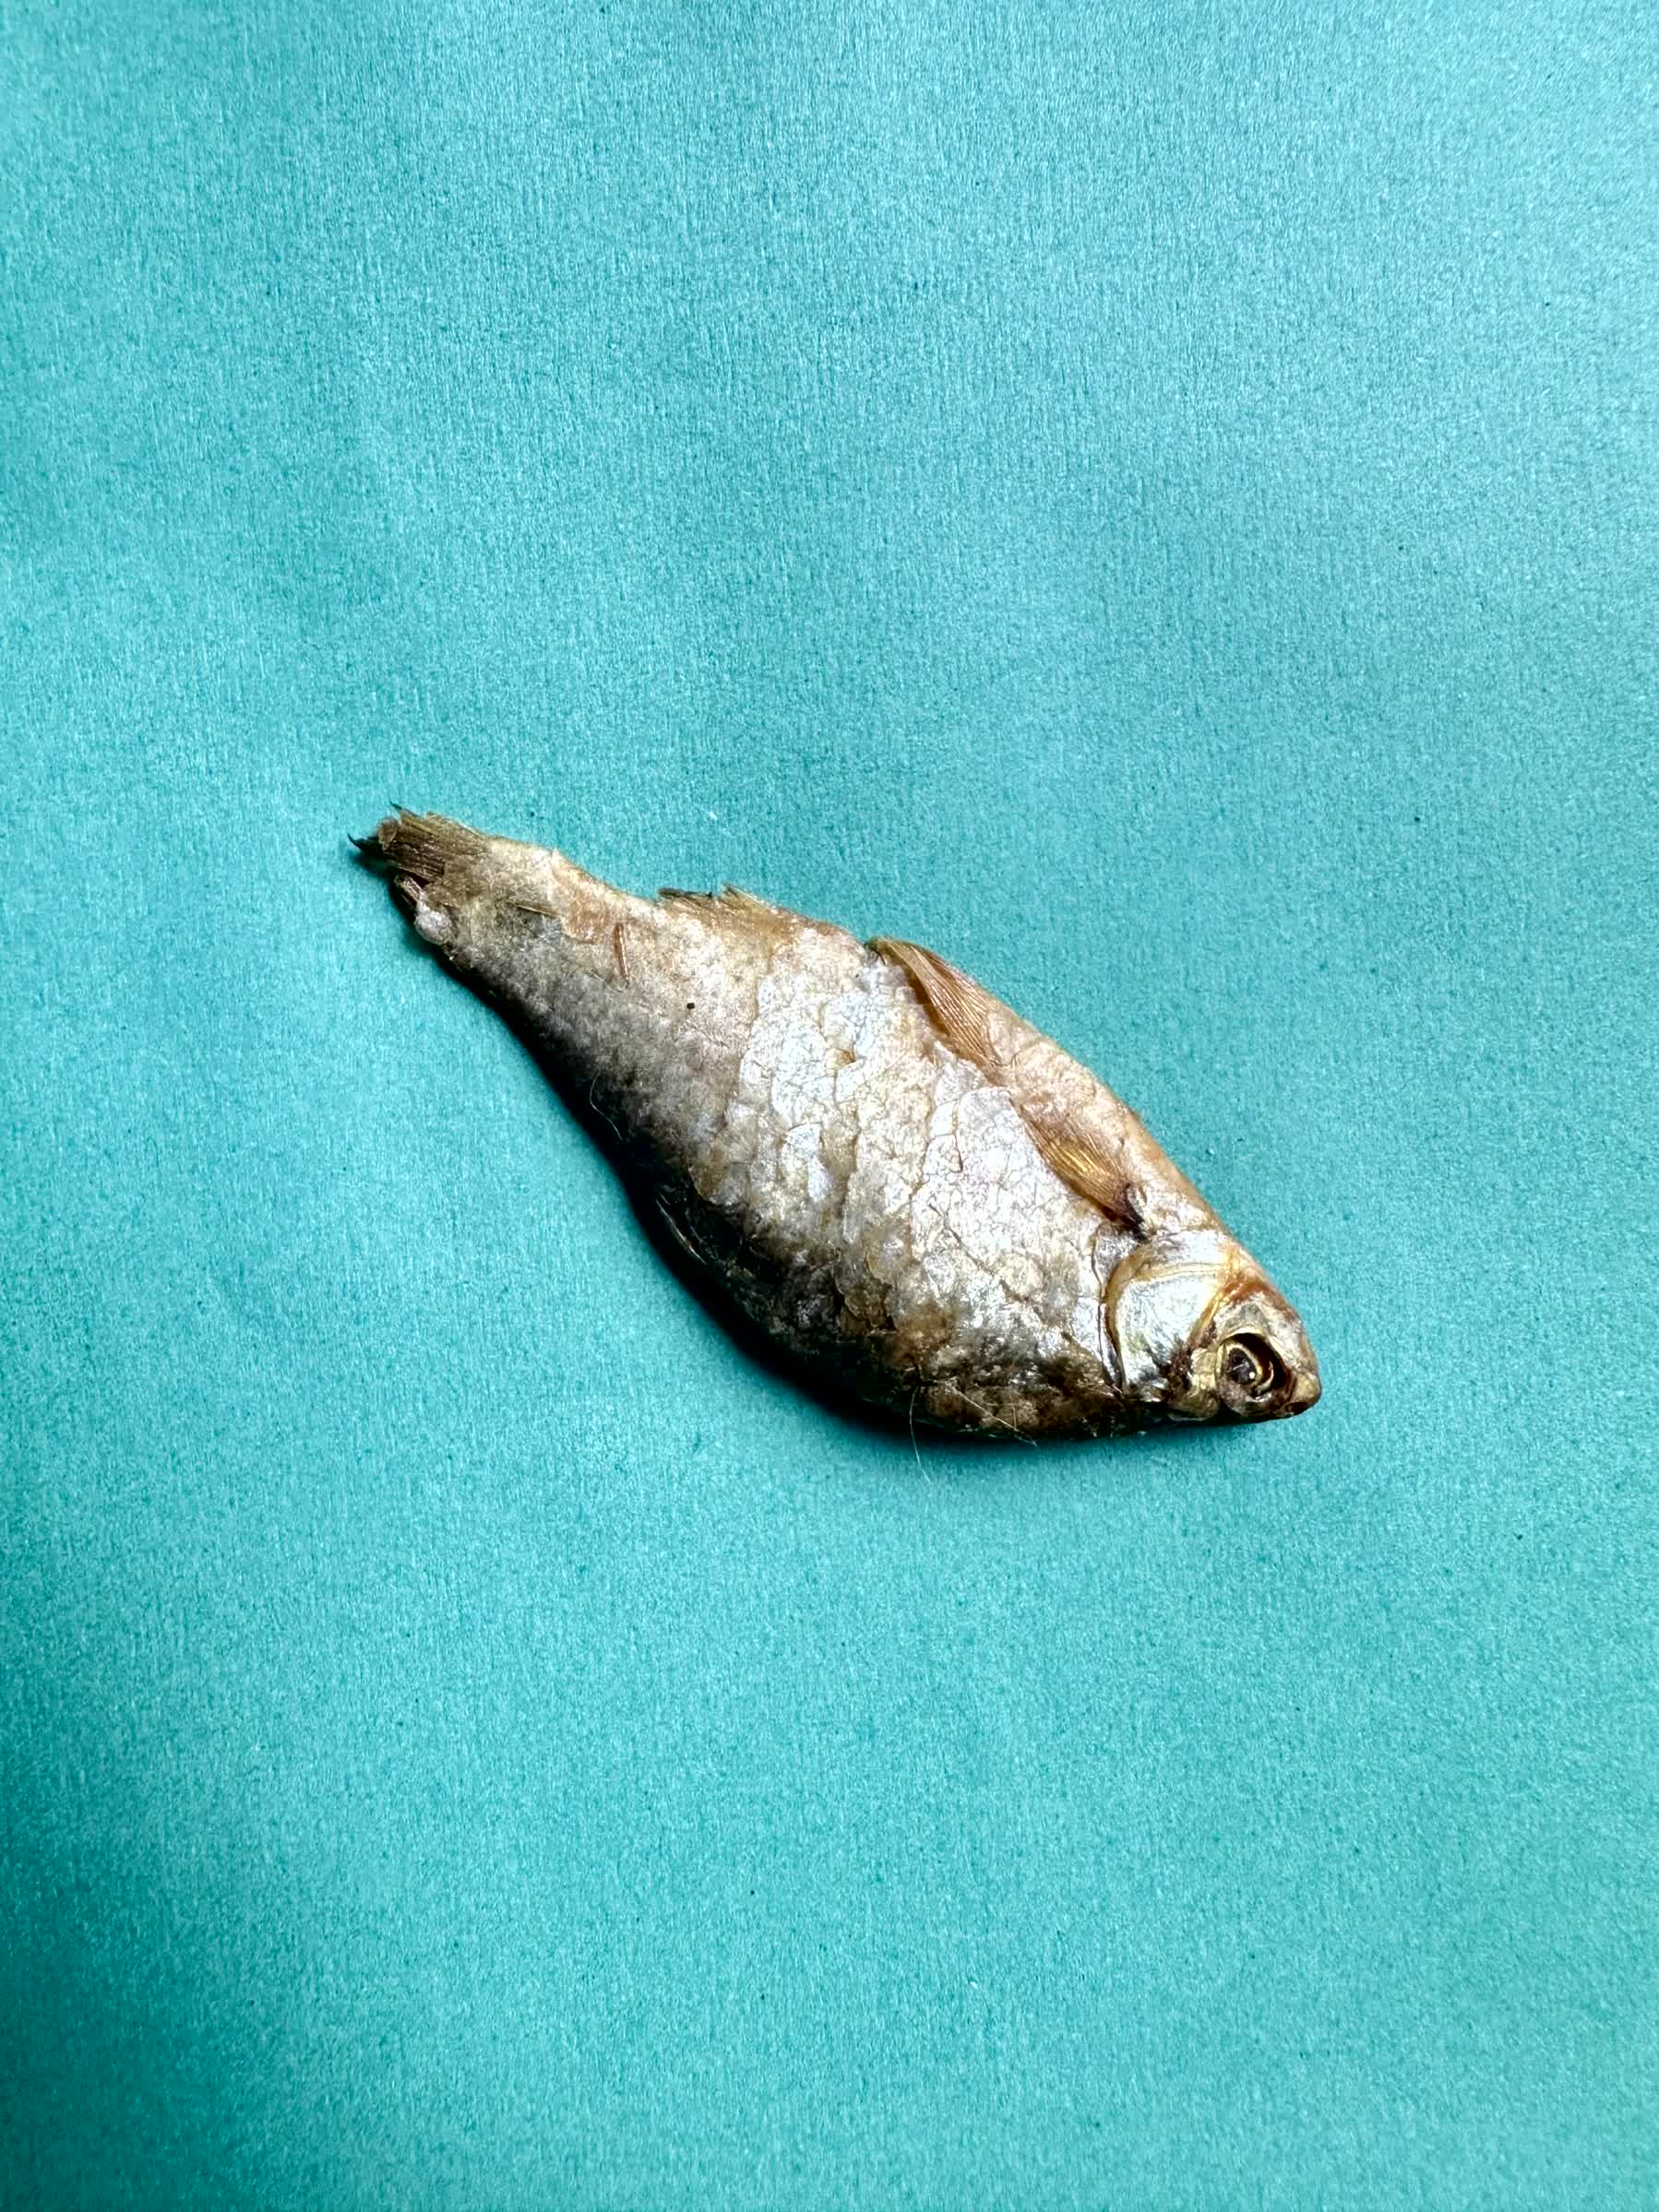
Species: puti chepa